Flamingo Hotel, Miami Beach

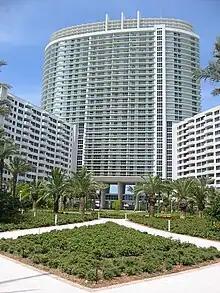
The Flamingo South Beach apartments as seen from the Biscayne Bay seawall, 7 July 2003

The Flamingo Hotel overlooked Biscayne Bay on the west side of the newly formed city of Miami Beach, Florida, until the 1950s, when it was torn down to make room for the new Morton Towers development, which is now known as the Flamingo South Beach.